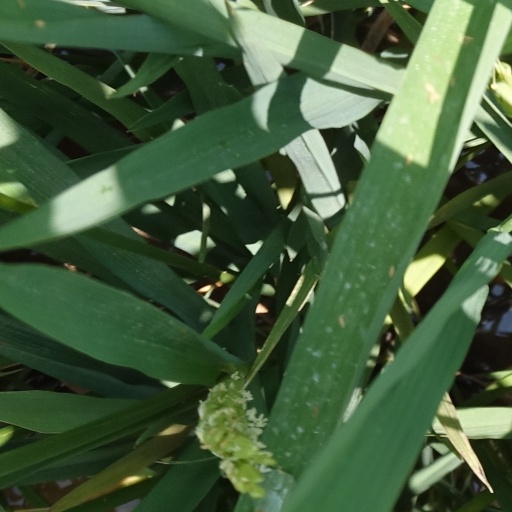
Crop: rice